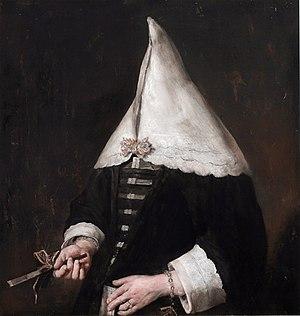
Tableau de Nicola Samori, J.V., 2009
Nicola Samorì est un peintre et sculpteur italien.